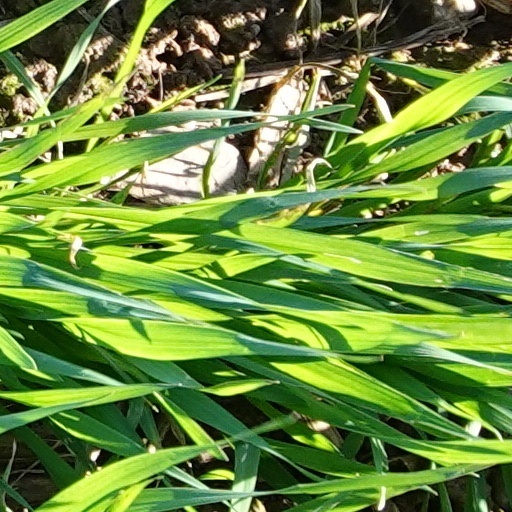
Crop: wheat